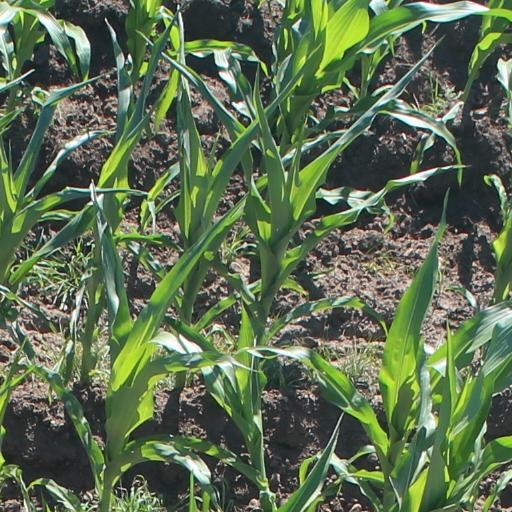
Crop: maize; corn